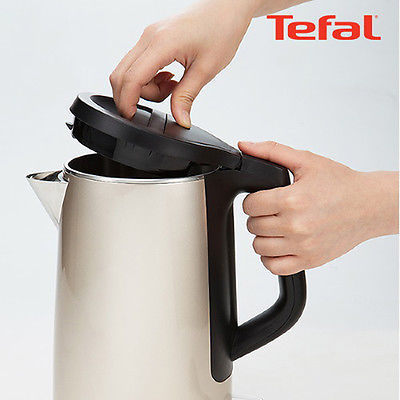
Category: kettle